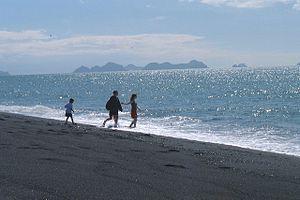
Les îles Vestmann sont un archipel d'Islande situé dans l'océan Atlantique, dans le Sud du pays. Toutes les îles sont inhabitées hormis la plus grande, Heimaey, peuplée de 4 142 habitants qui vivent principalement de la pêche. L'île de Surtsey, la plus au sud de l'archipel et point le plus méridional de l'Islande, est née en 1963 d'une éruption volcanique.